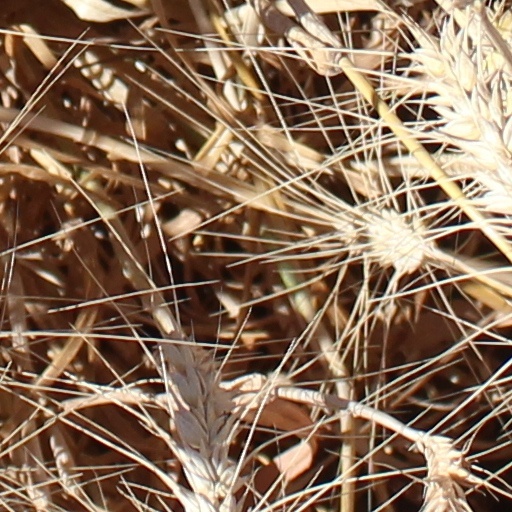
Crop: wheat